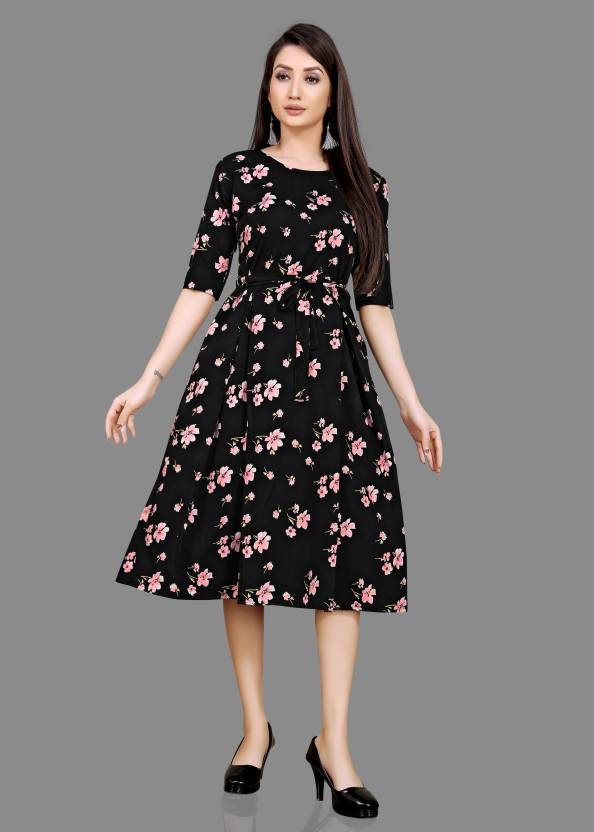
Product: Women Fit and Flare Black, Pink Dress
Price: ₹209
Colors: Black and  Pink
Pattern: Printed
Description: Try These Thevilok Trendz Brand Printed Black & Pink Color Round Neck Type Neck Pattern With Half Sleeve Sleeve Length Fit And Flare Knee Length Women Western Dress. This Dress Made By Crepe Fabric.The Model (Height 5'8") Is Wearing A Size S. It Gives The Wearer A Slimming Appearance And Has A Very Graceful Fall, Making It A Great Fabric. Which You Can Pick For Any Season And Occasion For The Best Comfort.